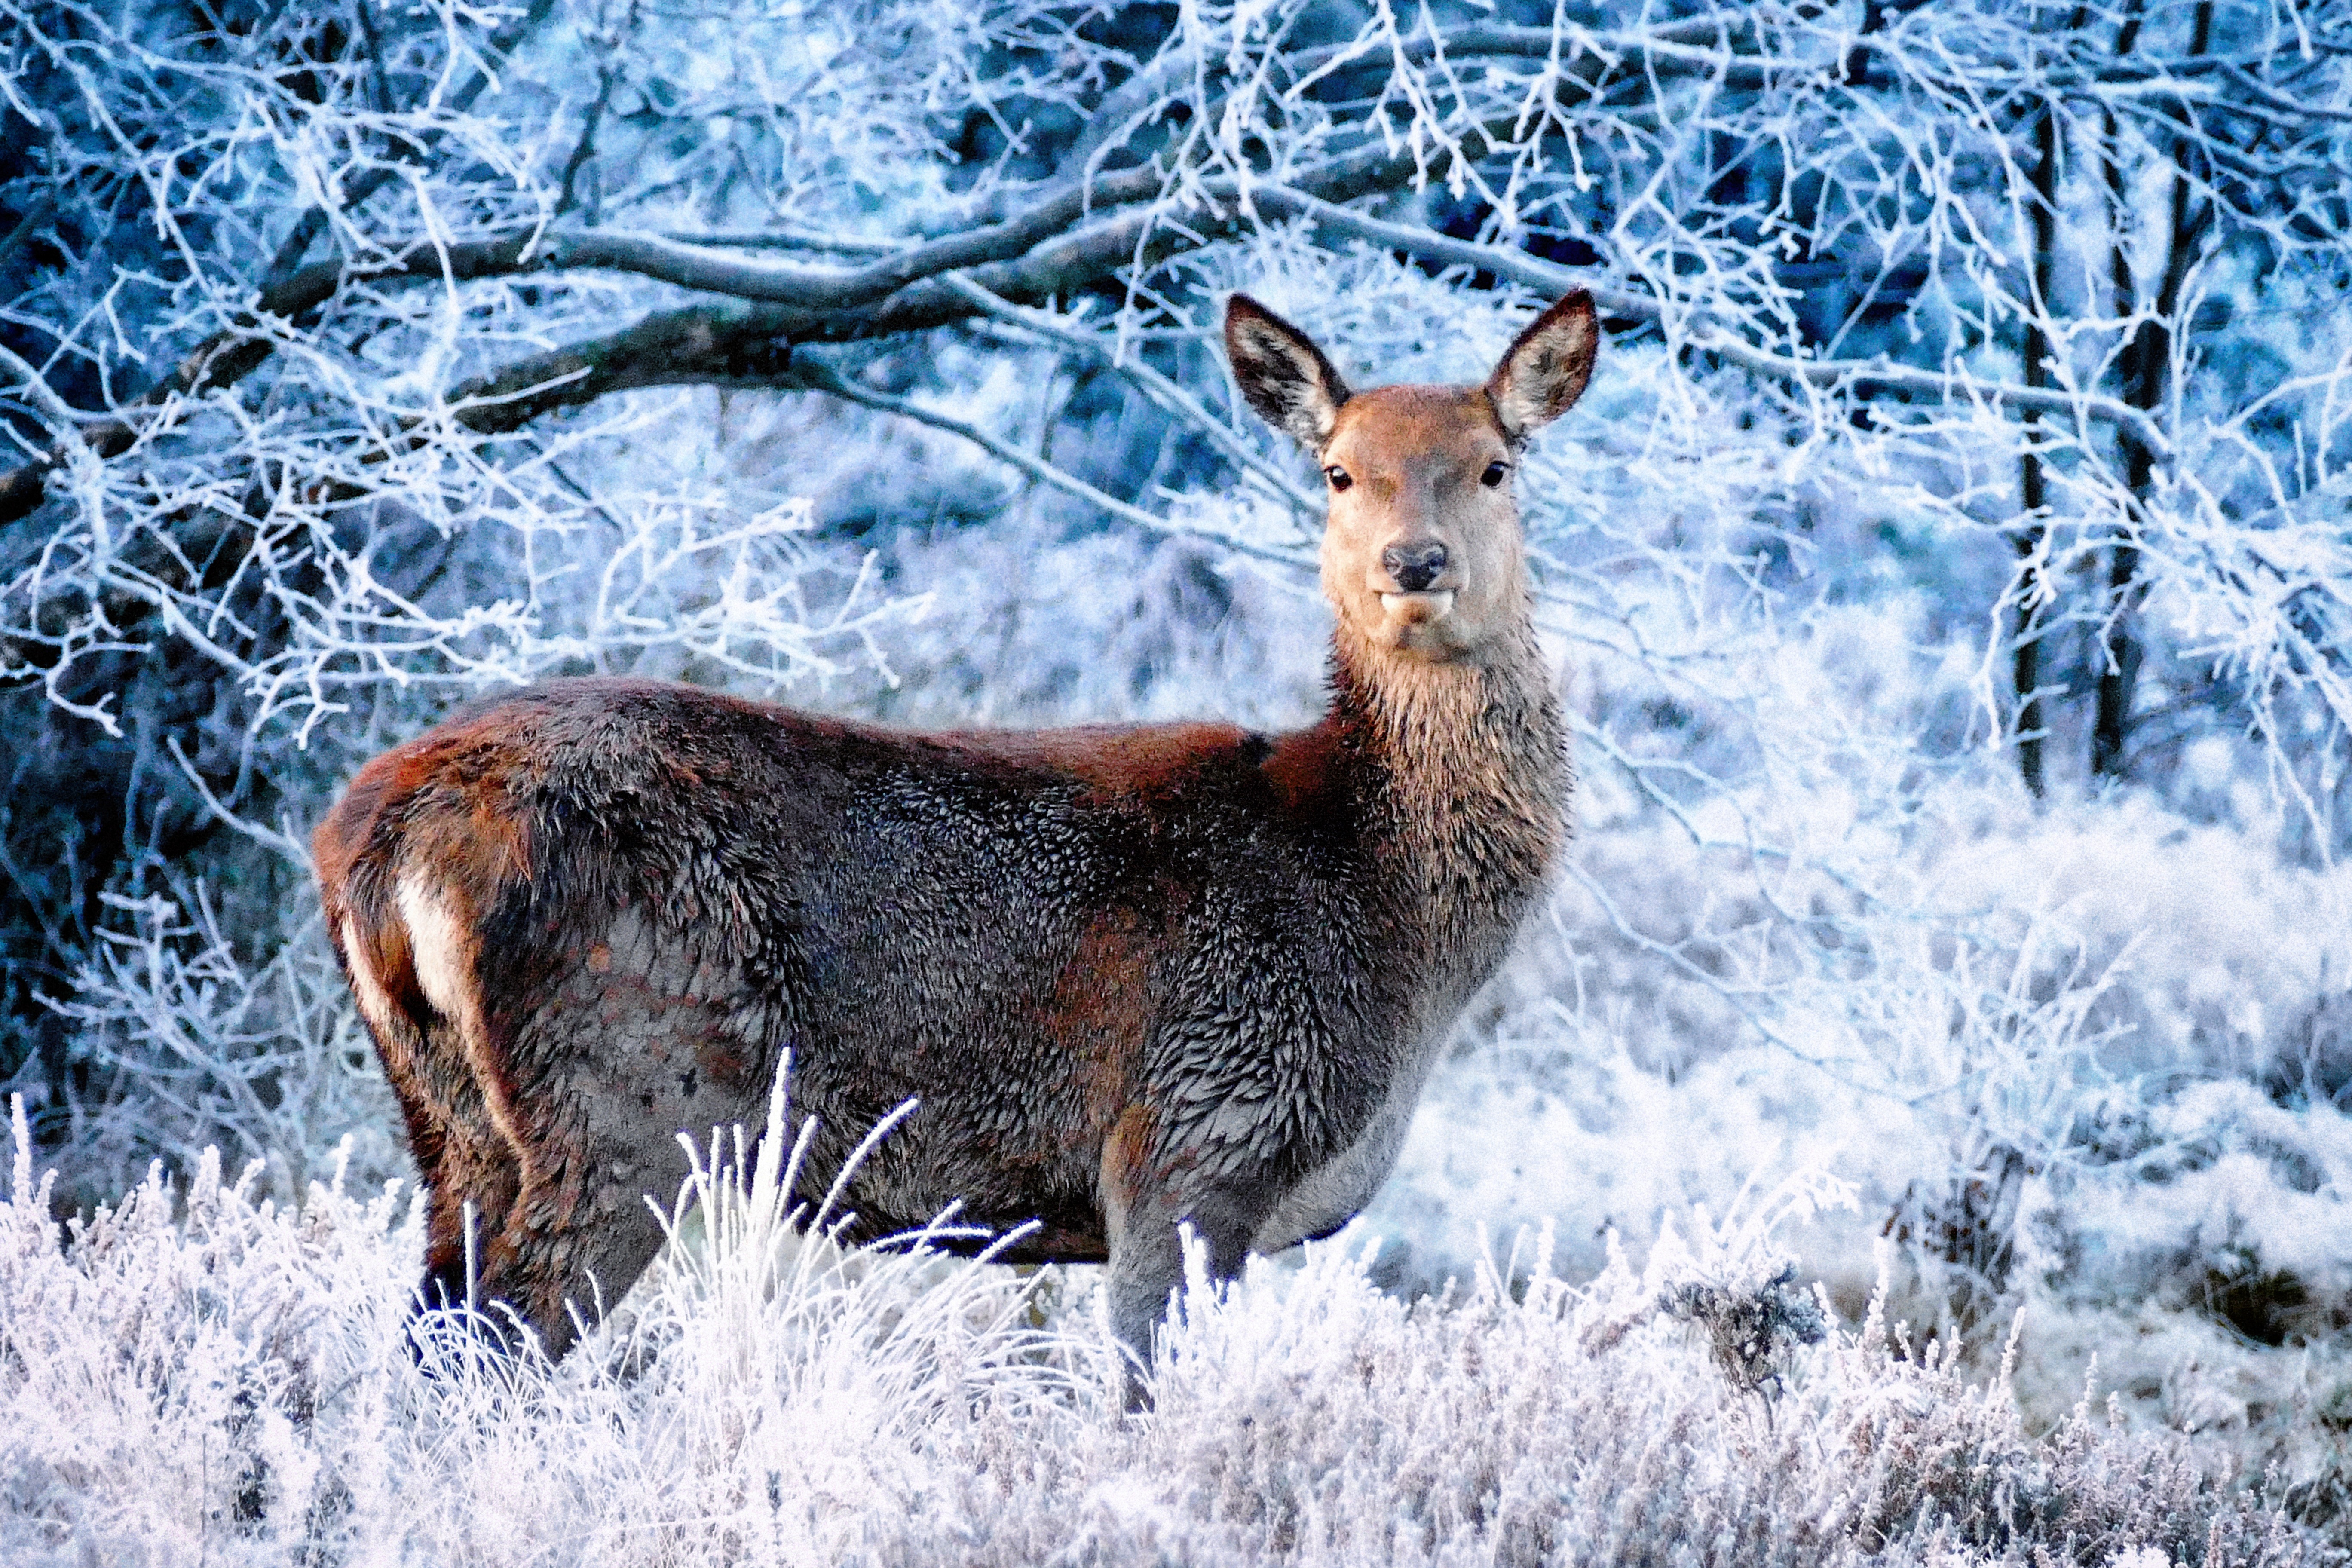
nature, forest, snow, winter, white, frost, animal, wildlife, deer, portrait, mammal, fauna, dreamcatcher, vertebrate, white tailed deer, winter's tale, musk deer, forest in winter